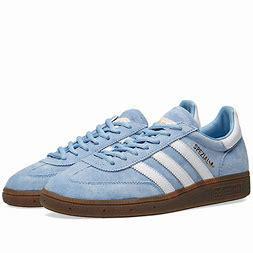
Brand: Adidas
Model: Handball Spezial